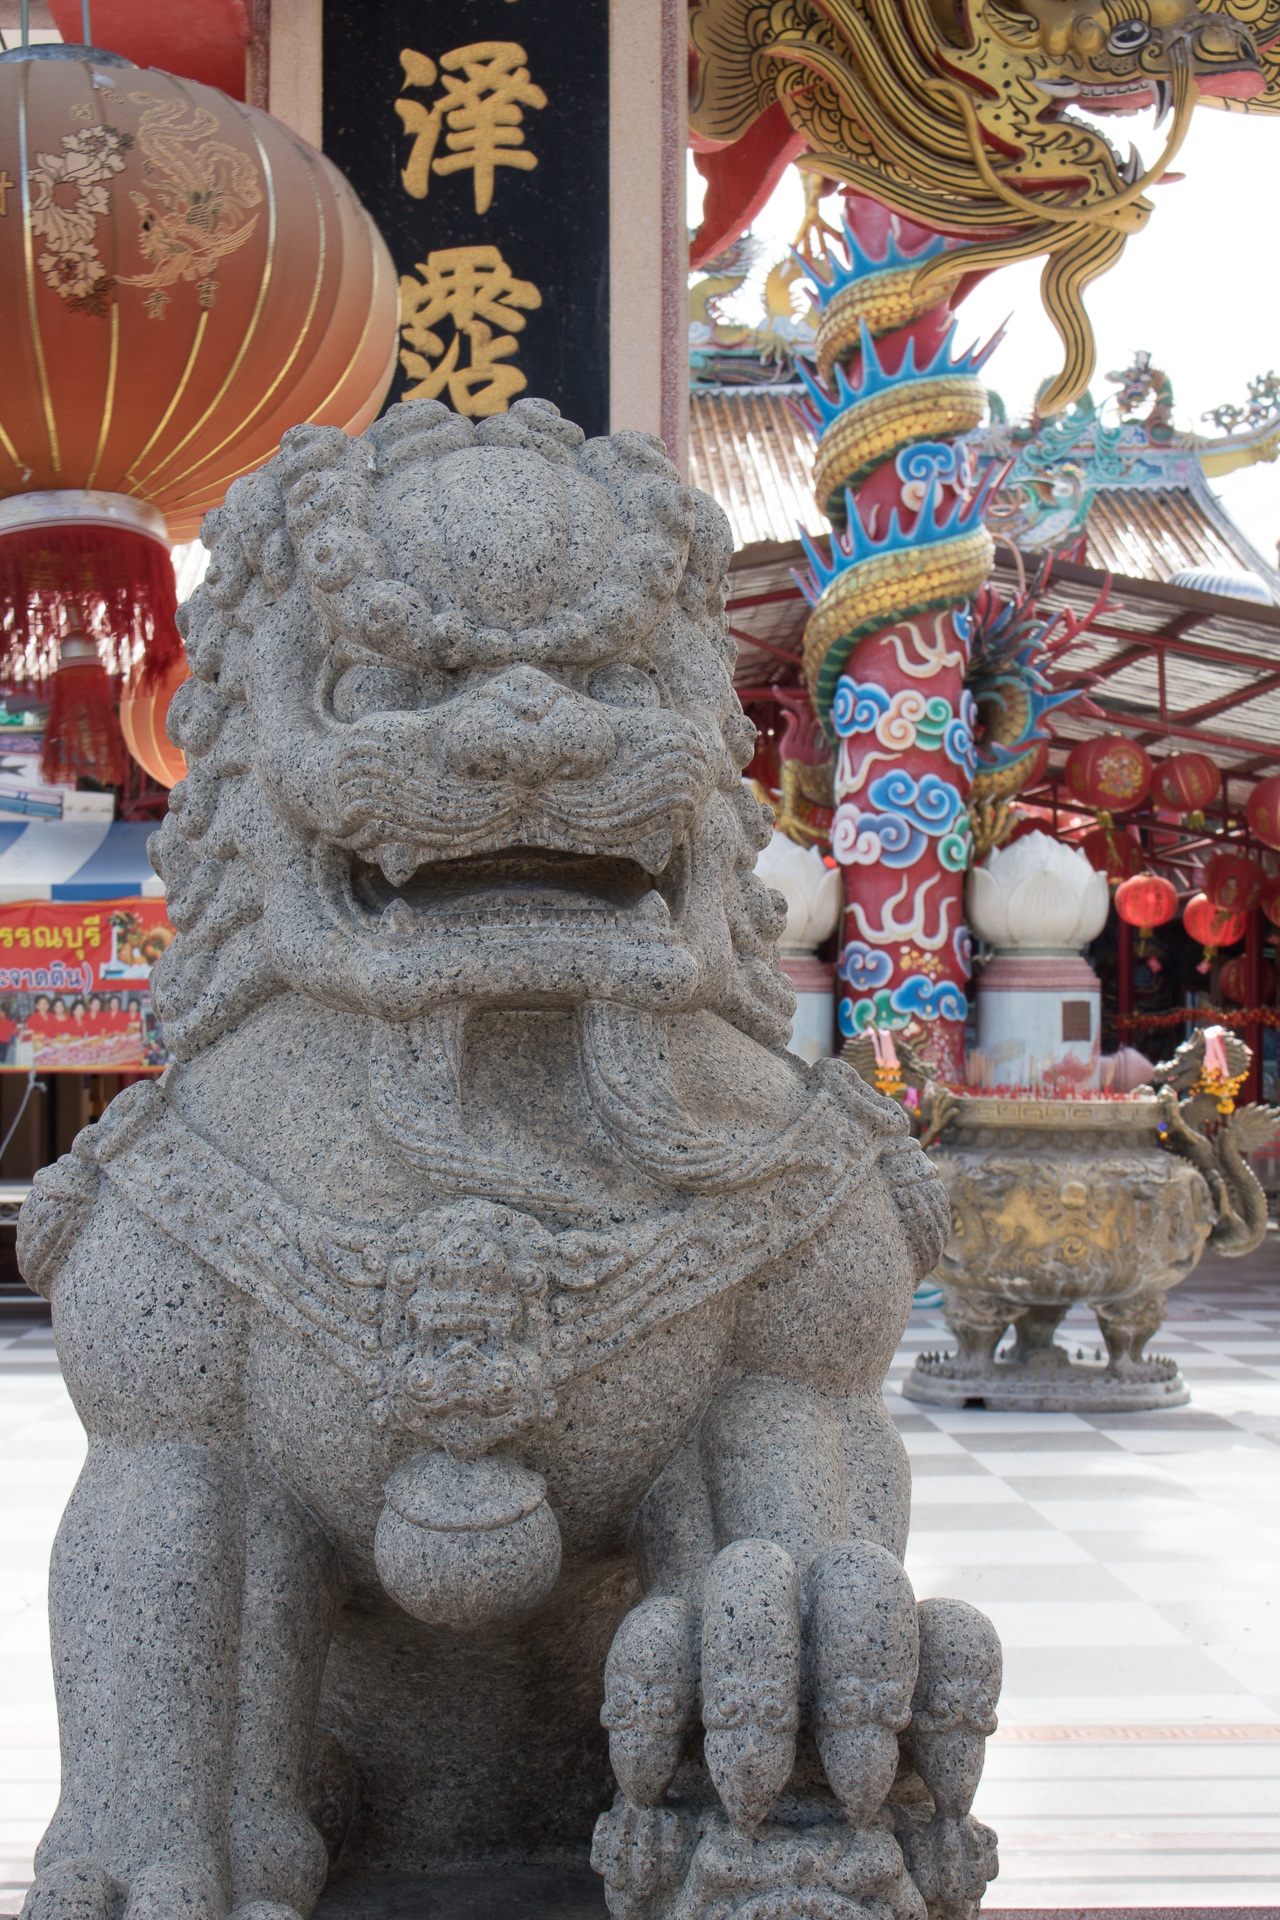
monument, statue, place of worship, sculpture, art, temple, shrine, carving, stone carving, hindu temple, suphan buri, dragon's heaven village, the main shrine in the city my father